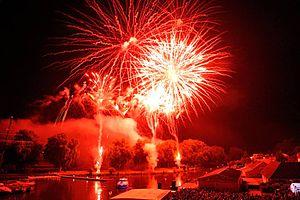
Les feux d'artifice de Port-sur-Saône
Port-sur-Saône est une commune française située dans le département de la Haute-Saône, en région Bourgogne-Franche-Comté. Ses habitants sont les Portusiens.